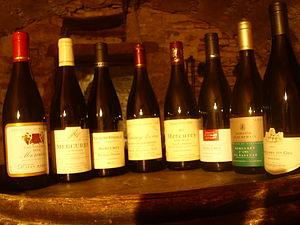
Bouteilles de Mercurey de divers producteurs de l'appellation
Le mercurey est un vin d'appellation d'origine contrôlée (AOC) de la Bourgogne viticole. Son vignoble est situé en Saône-et-Loire, à douze kilomètres au nord-ouest de Chalon-sur-Saône et à sept kilomètres de Givry. Cette AOC s'étend sur les communes de Mercurey et de Saint-Martin-sous-Montaigu.